S-100 bus

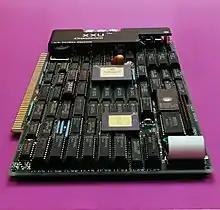
The Cromemco XXU processor board, introduced in 1986. At 16.7 MHz, it is the fastest CPU ever developed for the bus. It uses a Motorola 68020 processor with 68881 co-processor and 16 Kbytes of high-speed cache memory. This CPU is used in the Cromemco CS-250 computer, widely deployed by the U.S. Air Force.

The bus is a passive backplane of 100-pin printed circuit board edge connectors wired in parallel. Circuit cards measuring serving the functions of CPU, memory, or I/O interface plugged into these connectors. The bus signal definitions closely follow those of an 8080 microprocessor system, since the Intel 8080 microprocessor was the first microprocessor hosted on the bus. The 100 lines of the bus can be grouped into four types: 1) Power, 2) Data, 3) Address, and 4) Clock and control.